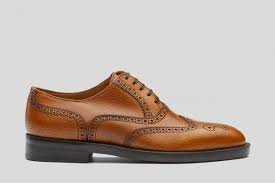
Label: Brogue